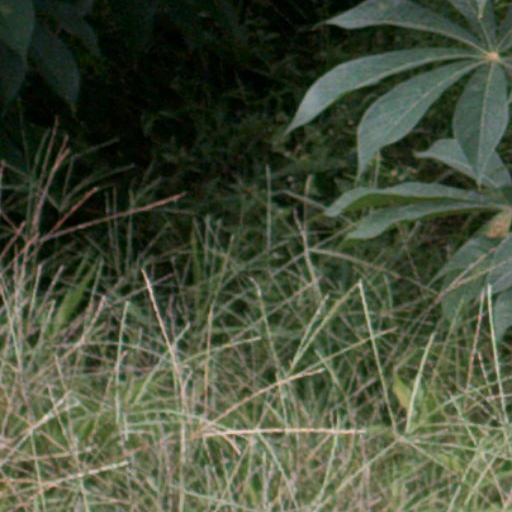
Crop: cassava